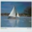
Label: ship